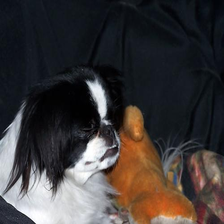
Species: dog
Breed: japanese chin